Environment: real
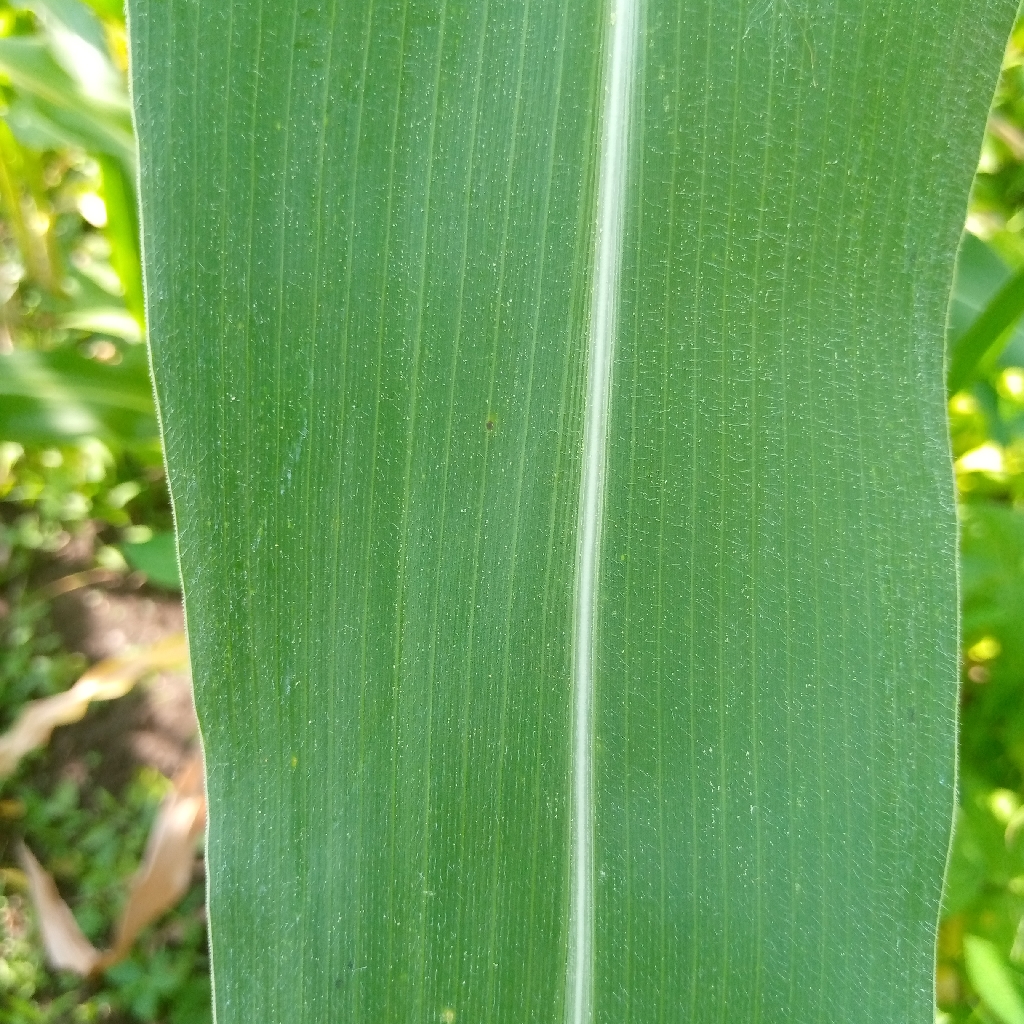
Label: healthy